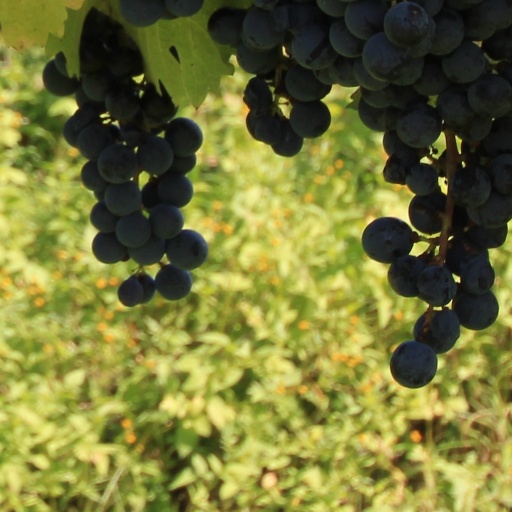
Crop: grape